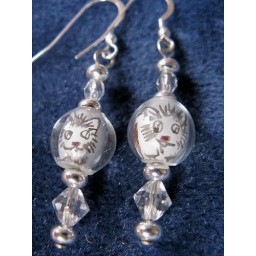
Vintage Lucite Cat beads are highlighed by clear crystal beads in these sterling silver earrings.